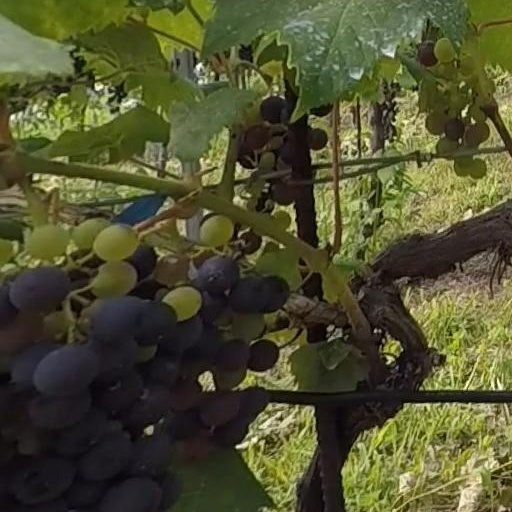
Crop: grape